Forever (Spice Girls album)

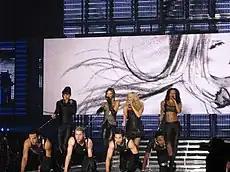
An image of four women on a stage – Melanie C, Victoria Beckham, Emma Bunton and Melanie B holding a microphone and a metal whip. The metal whips are connected to the men kneeling on the stage.

In August 2000, the album's title was revealed through a poll on the group's official website, in which fans voted for what they thought the title would be. The album's cover has the girls "clinging to each other as if they were holding on for dear life", according to "PopMatters"s Peter Piatkowski.